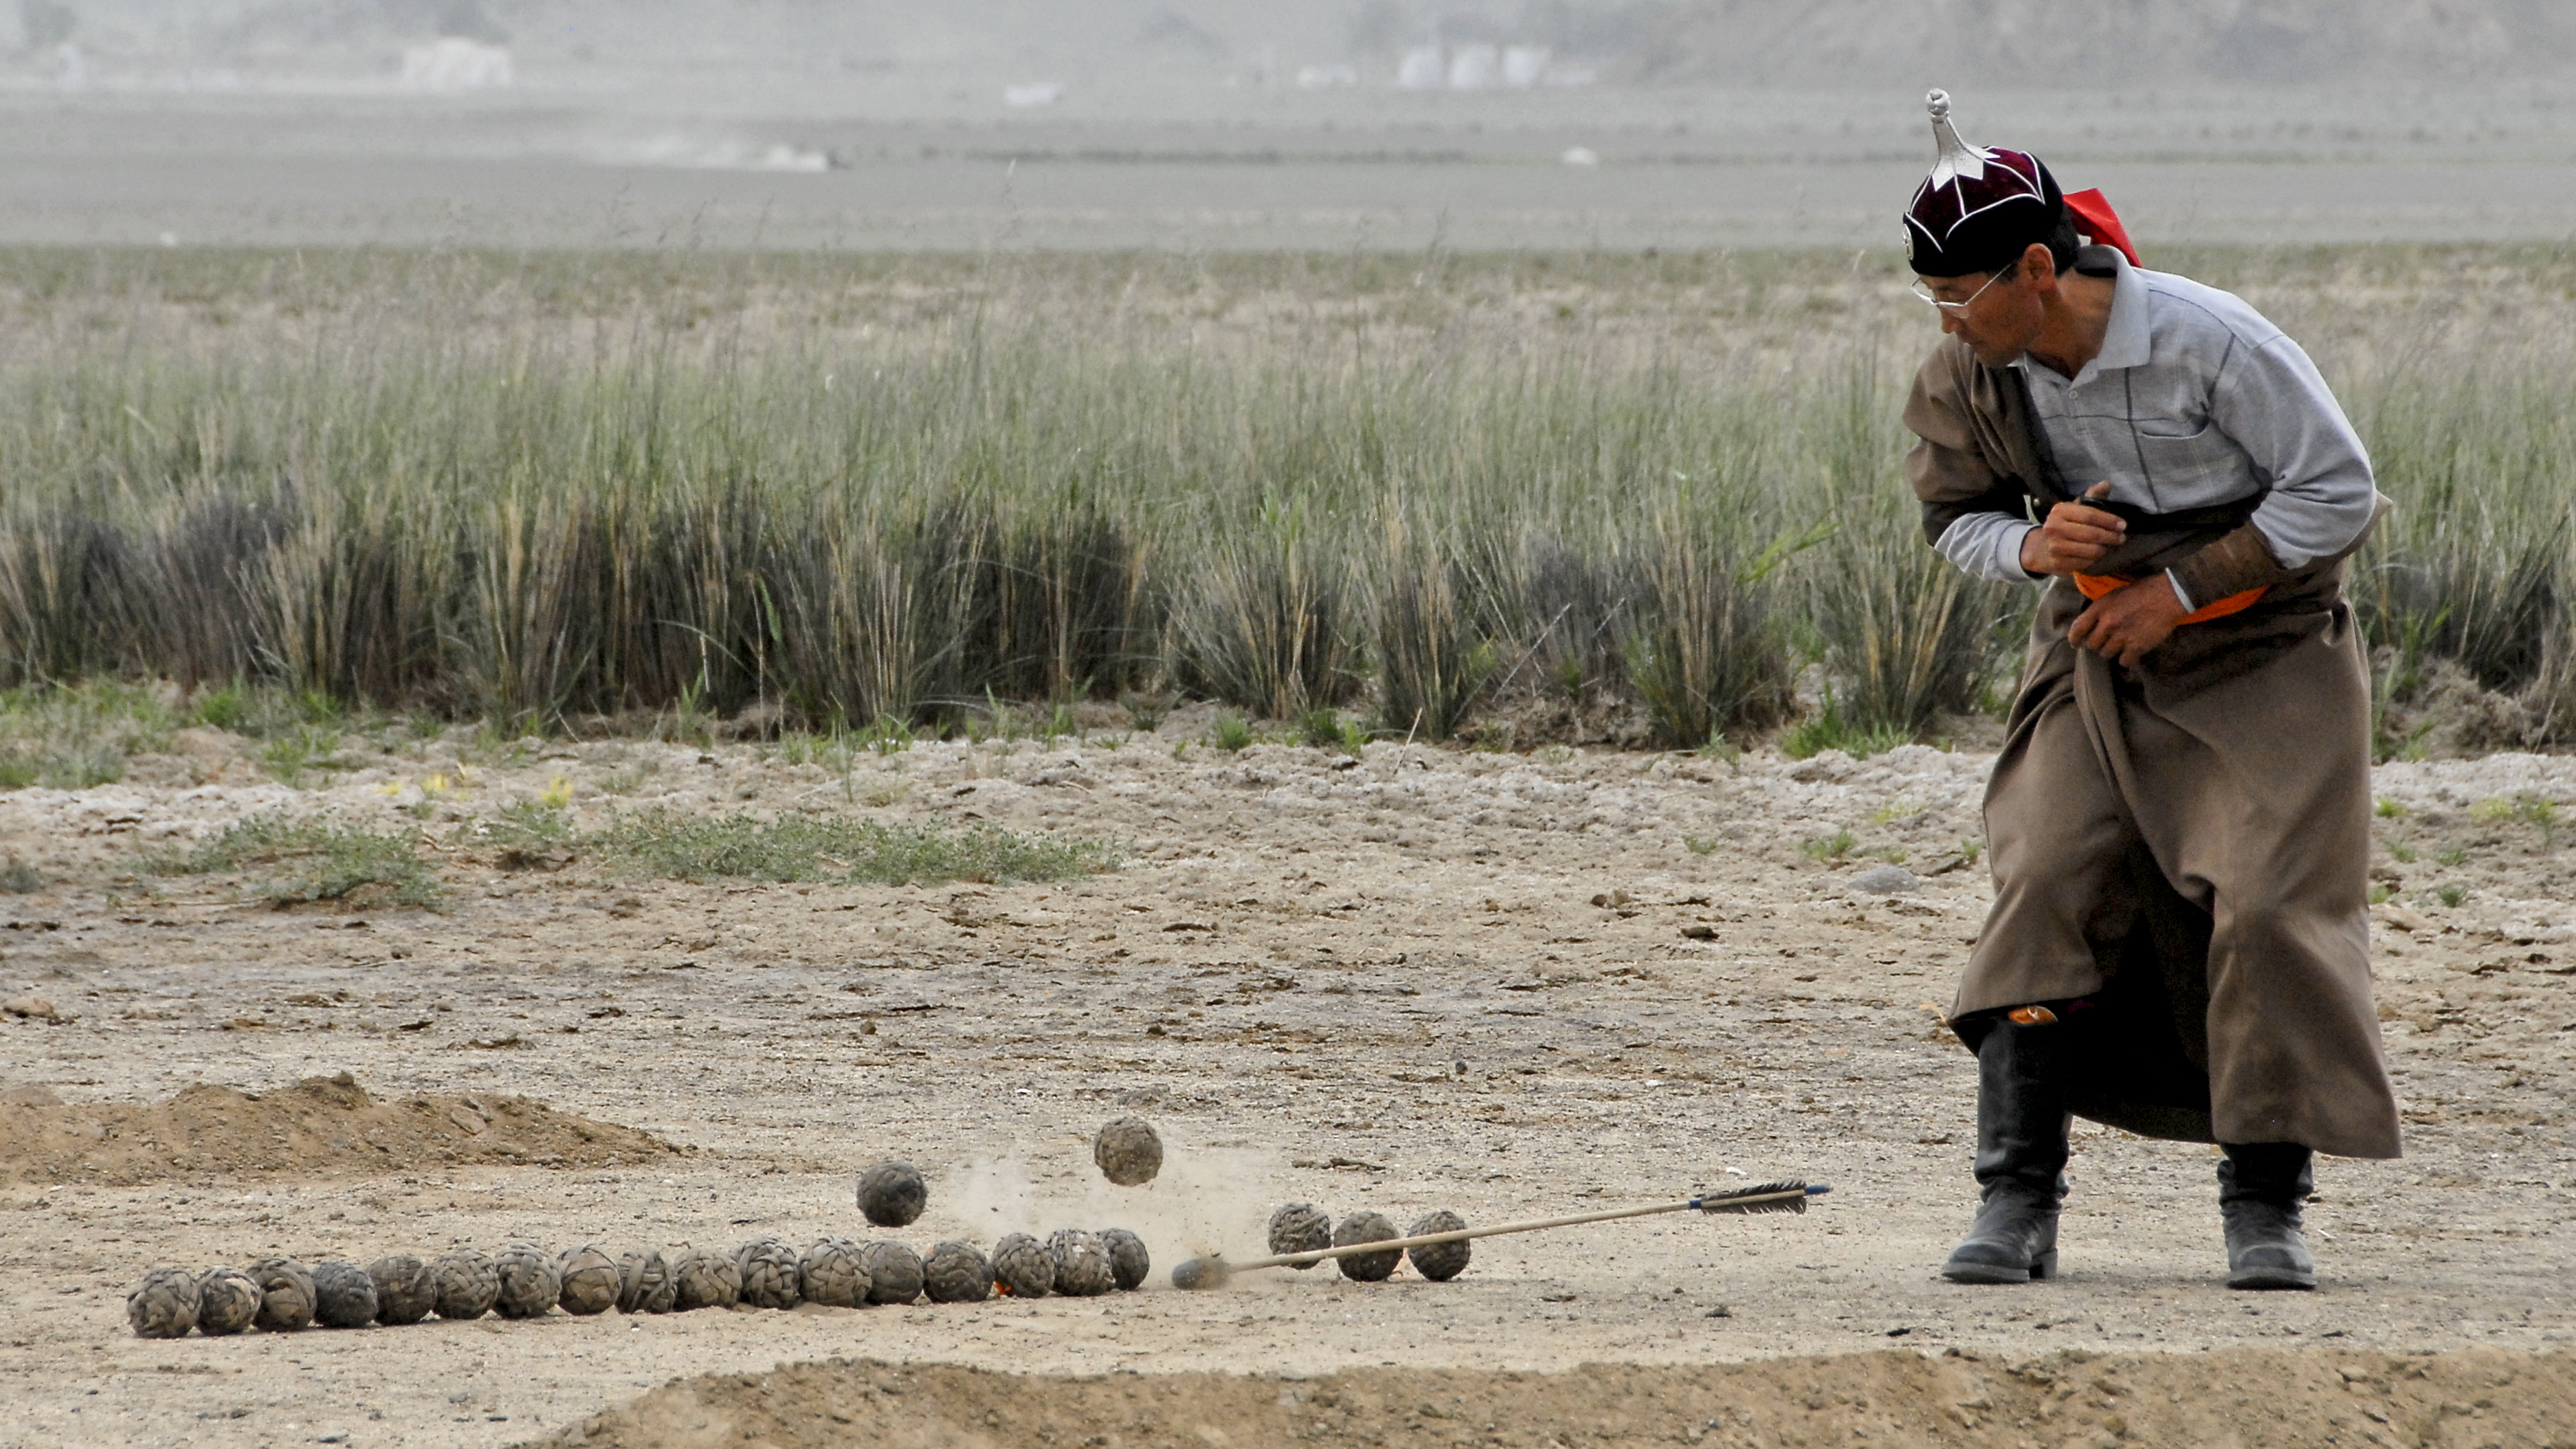
outdoor, soldier, agriculture, competition, arrow, sports, mongolia, archery, mongolei, naadam, khovd, serienaadam, chowdaimag, target, mongolian